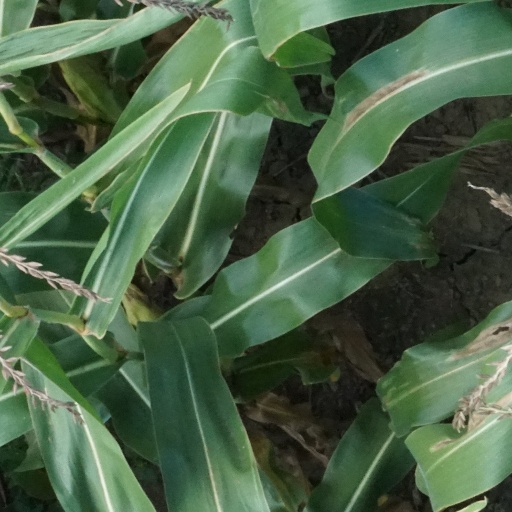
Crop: maize; corn